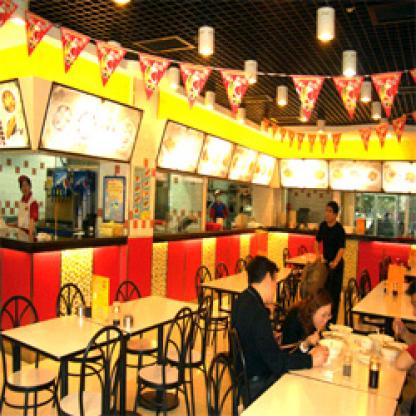
Scene: Indoor